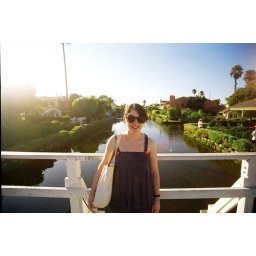
meaghan on a bridge at the canals in venice beach